Halisaurinae

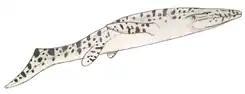
Speculative restoration of "Pluridens" based on "Halisaurus".

Designation of this subfamily followed many decades of confusion surrounding the type genus, "Halisaurus," which had long been seen as (and remains) an important taxon in studies of mosasaur phylogeny. The confusion was especially centered on "H. sternbergii", a species from the Mooreville Chalk Formation of Alabama and the Niobrara Chalk of Kansas. Originally, the species had been referred to the mosasaurine "Clidastes", then to "Halisaurus" (Russell, 1967; p. 369 ), which was also considered a member of the Mosasaurinae at that time. Later workers questioned the phylogenetic position and monophyly of "Halisaurus", in part because of striking morphological differences between "H. sternbergii" and the other known species of the taxon.